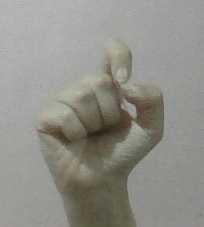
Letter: fa